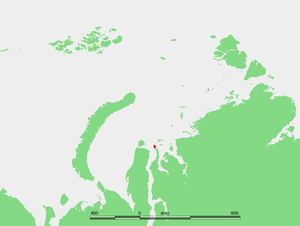
L'île Chokalski est une île située dans la mer de Kara, à l'est du golfe de l'Ob au large d'un bras de la péninsule de Gydan, dans le district autonome de Iamalo-Nénétsie, au nord de la Russie.